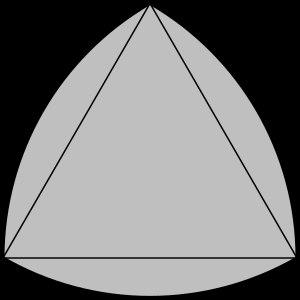
Un triangle de Reuleaux est une courbe de largeur constante, c'est-à-dire une courbe dont tous les diamètres ont la même longueur. Dans ce cas un diamètre correspond au segment formé par un sommet et n'importe quel point du côté opposé. Cette courbe tient son nom de l'ingénieur allemand Franz Reuleaux, qui fut au XIXᵉ siècle un pionnier du génie mécanique.
Le moteur Wankel est un moteur à piston rotatif fonctionnant selon le cycle de Beau de Rochas, dans lequel un piston « triangulaire » convertit l'énergie issue de la combustion du carburant en une énergie mécanique de rotation transmise à l'arbre moteur via un maneton. Le moteur Wankel est couramment et improprement désigné comme « moteur rotatif ». Le terme « moteur à piston rotatif » est plus approprié car, historiquement, les « moteurs rotatifs » sont des moteurs à bloc culasse tournante, fréquents au début de l'aviation.